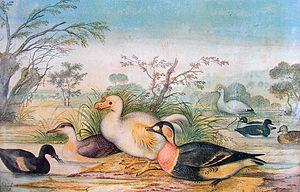
L'ibis de La Réunion ou solitaire de La Réunion, anciennement dronte de La Réunion et couramment, mais improprement dodo, est une espèce d'oiseaux endémique de l'île de La Réunion aujourd'hui disparue. Sa dénomination a beaucoup varié, l'apparentant tantôt à la dinde, au cygne, à la poule, à l'autruche et son appartenance taxinomique reste discutée. Les ornithologistes ont longtemps cru que cette espèce était apparentée au Dronte de Maurice à cause des dessins trouvés en Europe et supposés la représenter. Les seuls ossements retrouvés la font considérer aujourd'hui comme un ibis endémique.